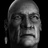
Emotion: neutral